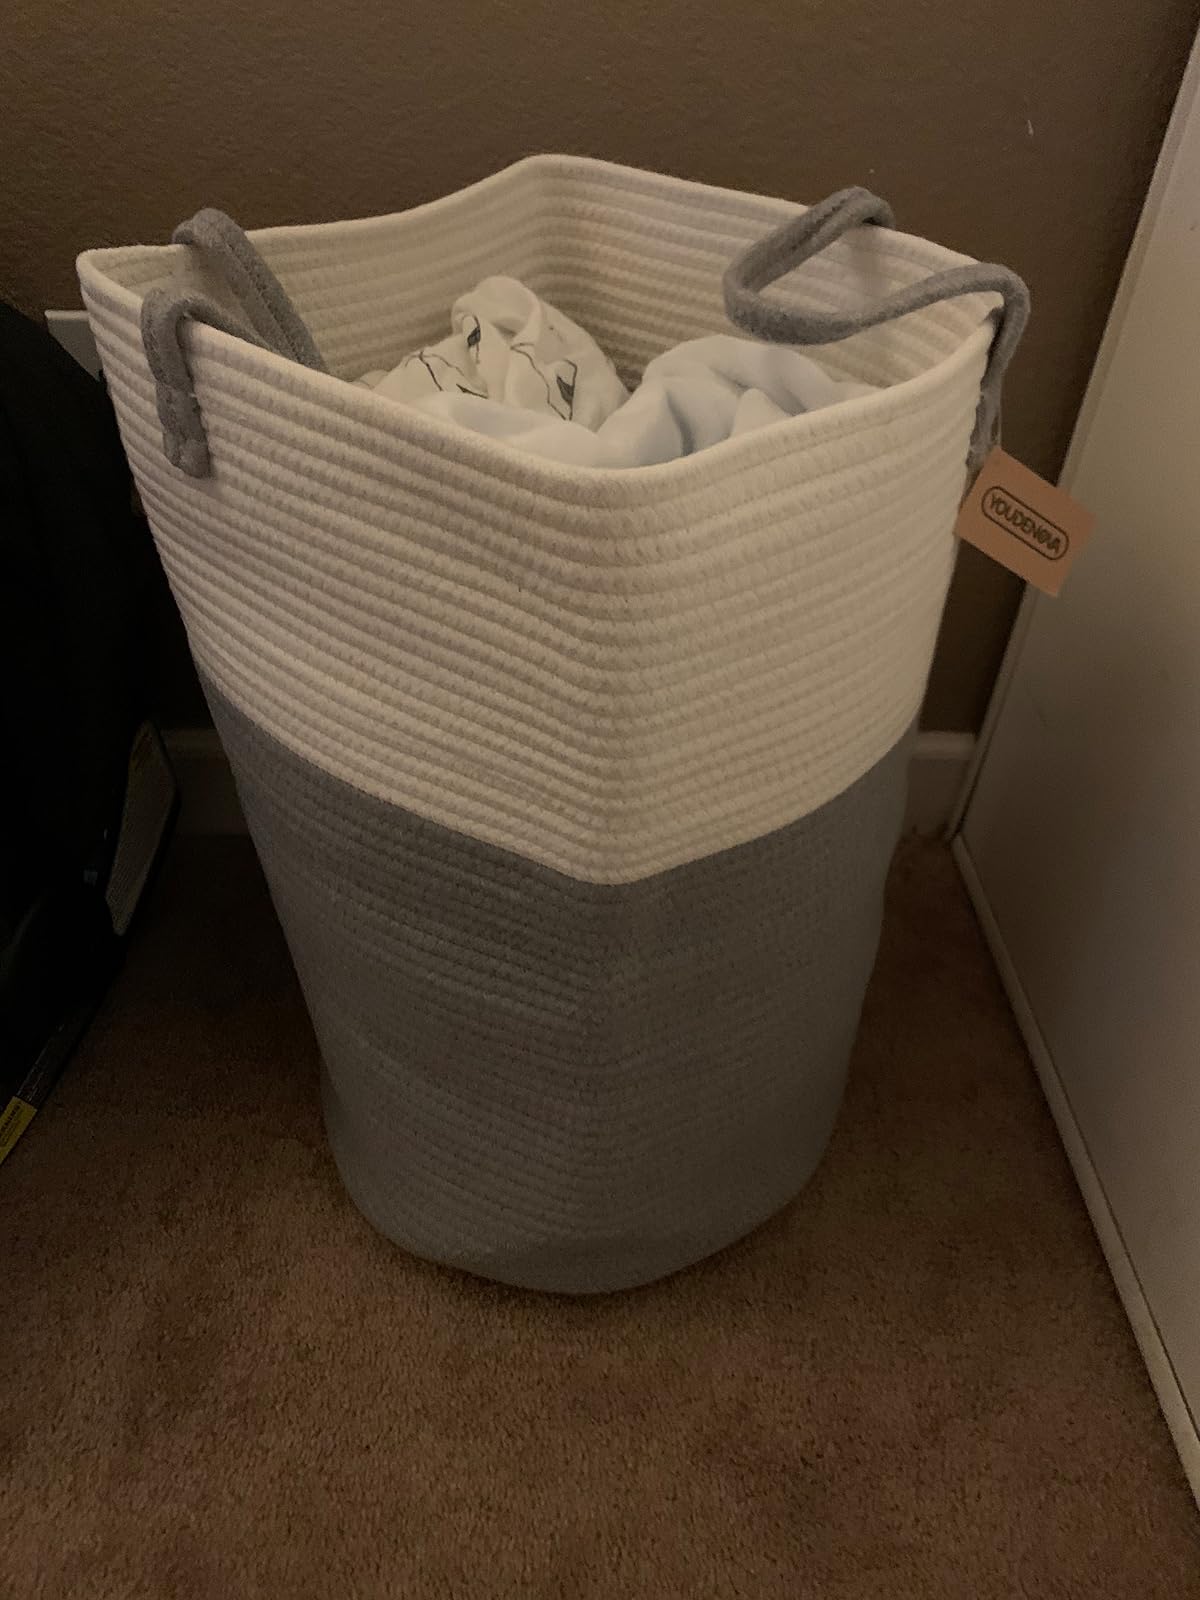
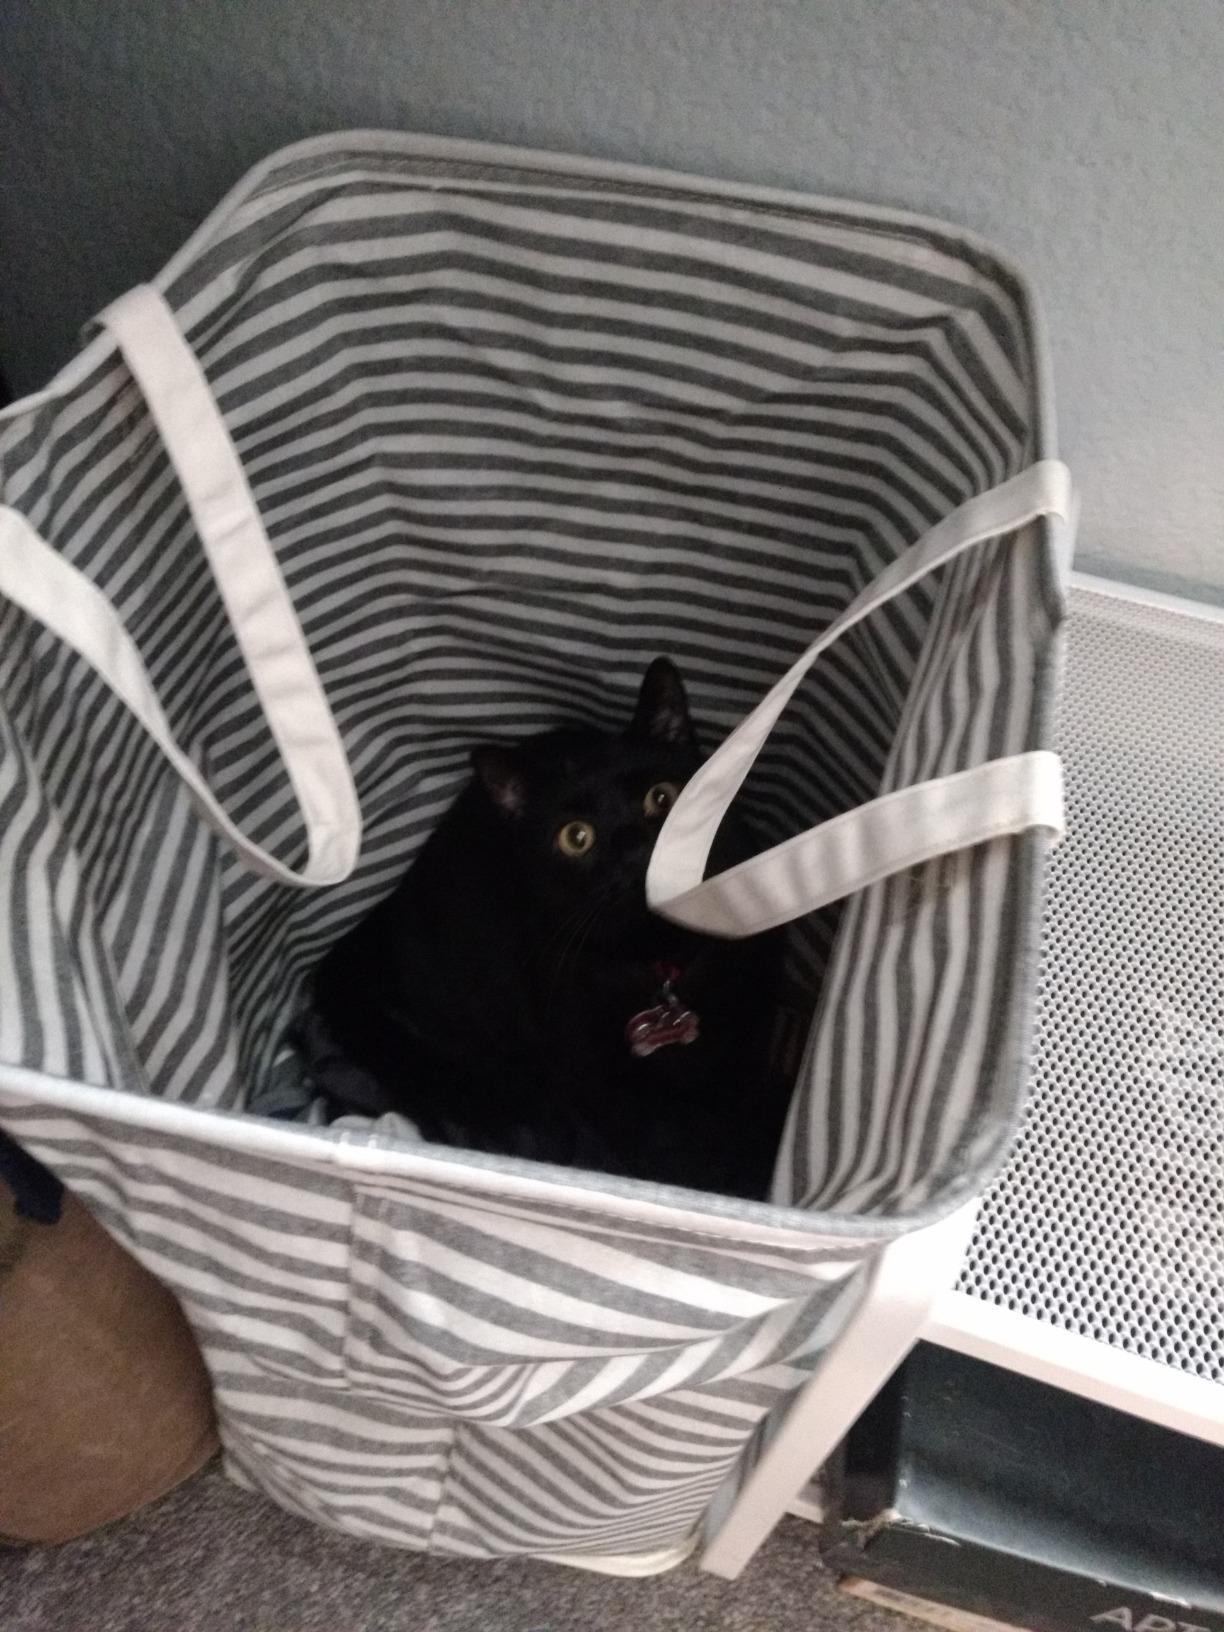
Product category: items_hamper
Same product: no